Deal Island Historic District

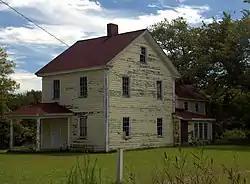

Deal Island Historic District is a national historic district at Deal Island, Somerset County, Maryland, United States. The district encompasses the village of Deal Island. It includes Deal Island Harbor, still an active marina for fishing boats and an occasional skipjack. The district contains 81 buildings and three cemeteries that contribute to its significance.